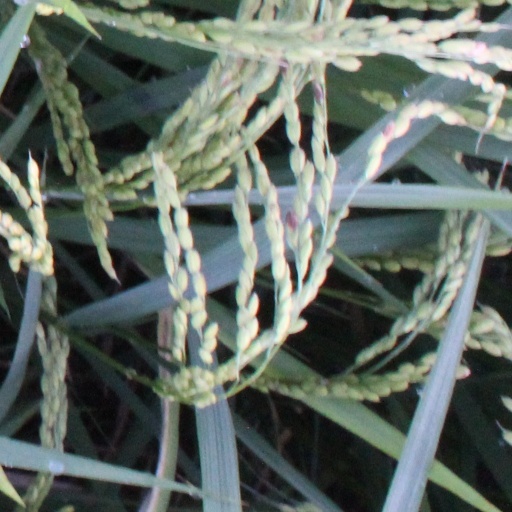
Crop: rice